Kevin Lee

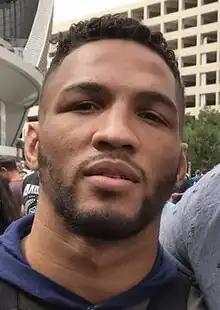
Kevin Lee in 2018

Kevin Jeese Lee Jr. (born September 4, 1992) is an American professional mixed martial artist. He is currently signed to the Professional Fighters League (PFL), where he competes in the Lightweight division. He formerly competed in the Ultimate Fighting Championship (UFC) where he fought in the Lightweight and Welterweight divisions. He also once competed in Eagle Fighting Championship (EFC) as a Super Lightweight. In October 2017, he headlined the UFC 216 pay-per-view and competed for the interim UFC Lightweight Championship.